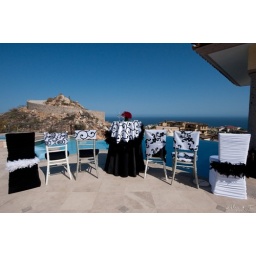
Black and white cover-chairs and cocktail table from the Linens, Things and More... 2010 Collection in Los Cabos